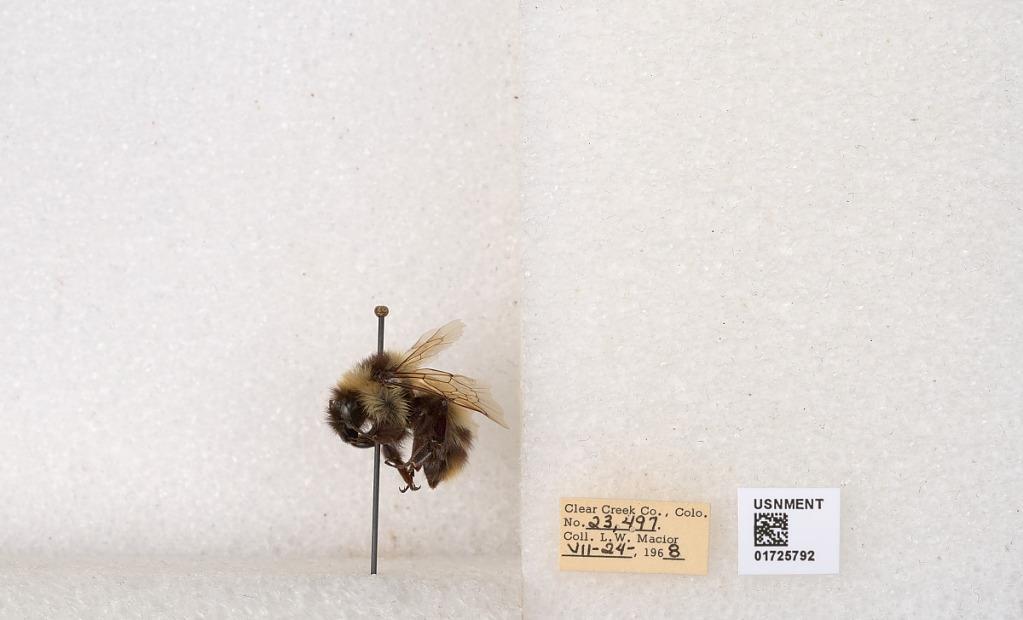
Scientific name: Bombus kirbyellus
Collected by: L. Macior
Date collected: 1968-7-24
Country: United States
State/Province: Colorado
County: Clear Creek
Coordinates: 39.6891, -105.644